Janez Porenta

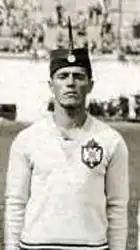

Janez Porenta also known as Ivan Porenta, (3 June 1896 – 13 June 1942) was a Slovenian gymnast, competing for Yugoslavia. He won a bronze medal at the 1928 Summer Olympics.